Jean-Baptiste Berré

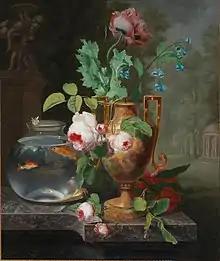
"Still Life with flowers in a vase and a goldfish bowl"

Berré left Antwerp for Paris in 1808. He took part in the exhibition at the Napoleonic Museum in the same year. He earned his living by reproducing his own paintings on serving trays. The story goes that Empress Josephine noticed one of these objects at a picnic. This resulted in a demand for his work from France's high society. At the Salon of 1810, he exhibited a "Lioness with lion cubs" on varnished sheet metal, commissioned by the Empress. Finding success with the theme of wild animals, Berré started to concentrate on representations of wild animals such as lions, tigers, snakes, etc. which he studied from nature at the Jardin du Roi. This subject appealed to the taste for exoticism of his bourgeois clientele. At the same time he still painted landscapes and domestic animals with pastoral scenes. He was given a lodging and place for a workshop at the Jardin du Roi in 1812. The French naturalist Pierre Antoine Delalande took art classes from him there.